Bondage positions and methods

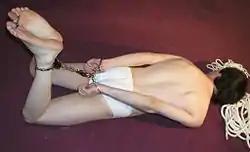
A man in hogtie bondage using cuffs

Hogtie bondage requires all four limbs to be tied together behind the back. It typically involves connecting a person's wrists and ankles behind the back using some form of physical restraints such as rope or cuffs, but may in some BDSM contexts also refer to the binding of arms and legs behind the back. The binding may be loose with the ankles and wrists some distance apart, or more stringent with all four bound together even with the wrists and ankles crossing and being cinched to the knee or shoulder harness.